Stadttheater Fürth

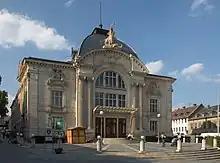
Stadttheater Fürth

Stadttheater Fürth is a theatre in Fürth, Bavaria, Germany. It was designed by the Viennese architecture office Fellner & Helmer, and completed in 1902.